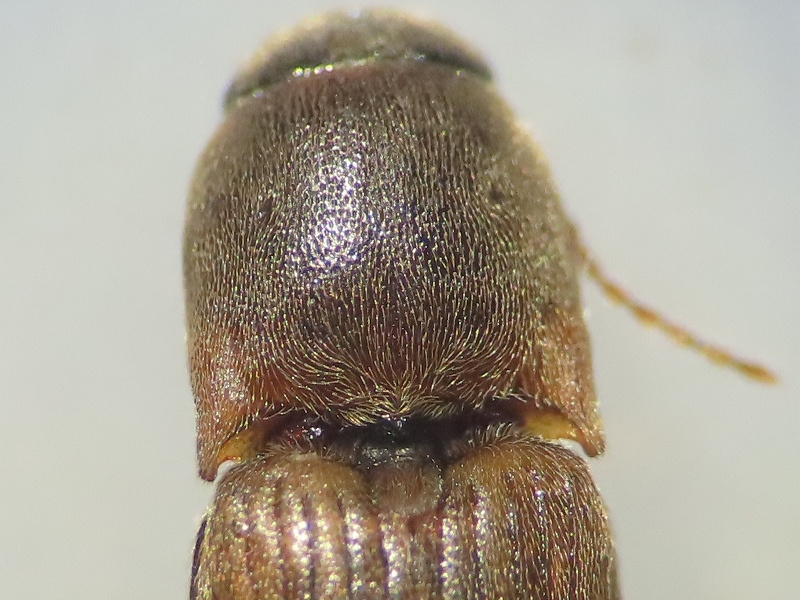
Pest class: clickbeetles_wireworms